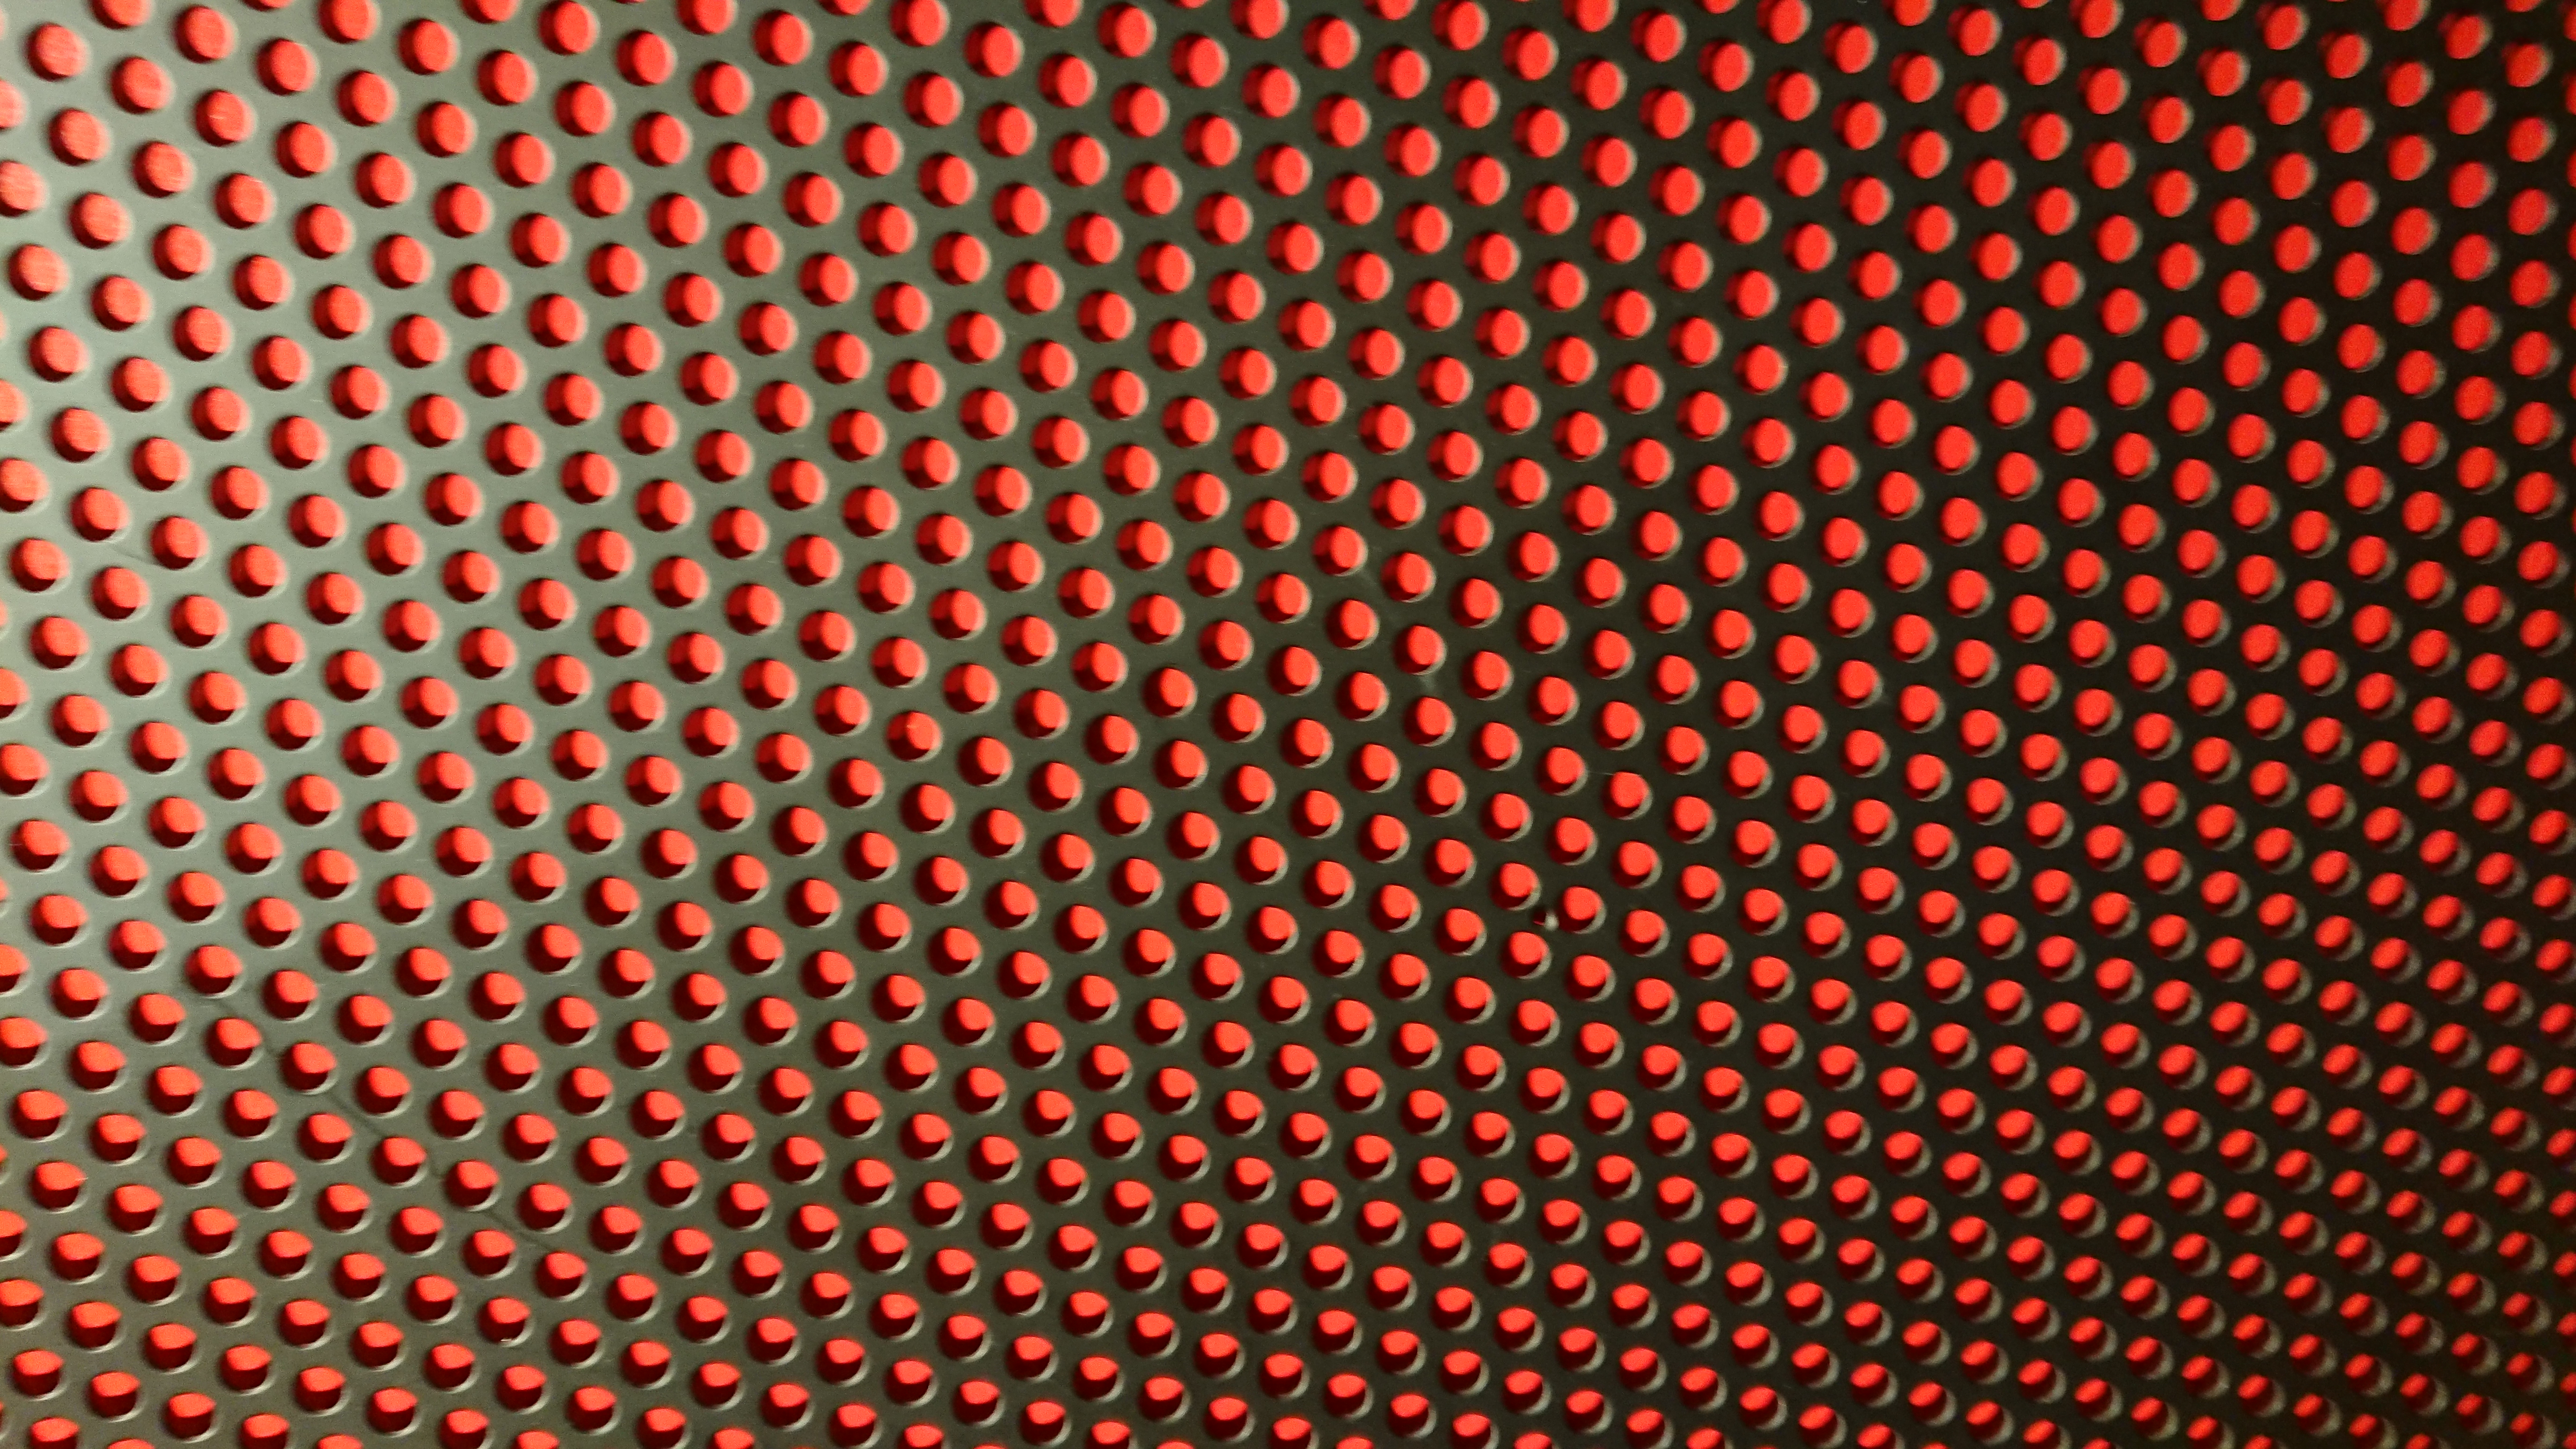
mesh, metal, grille, perforated, steel, pattern, red, design, textile